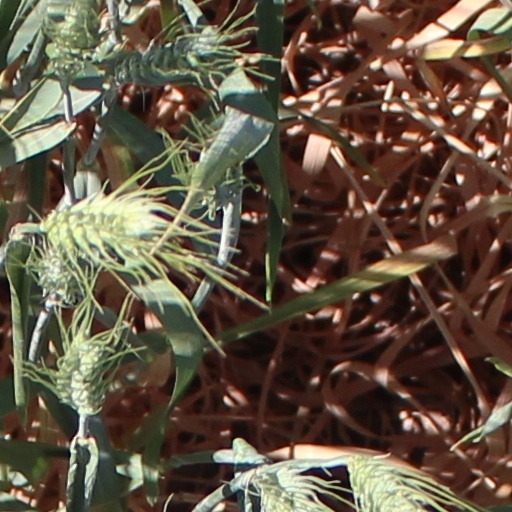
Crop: wheat